Lower Cox Brook Covered Bridge

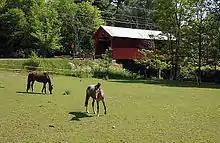
Another view

This locality is the only place in Vermont where one can see a historic covered bridge over one stream from another one over a different stream. There are two covered bridges located in succession over channels of the Ottauquechee River in North Hartland, Vermont: one of those, the Willard Covered Bridge is a 19th-century bridge, while the other is a modern construction.